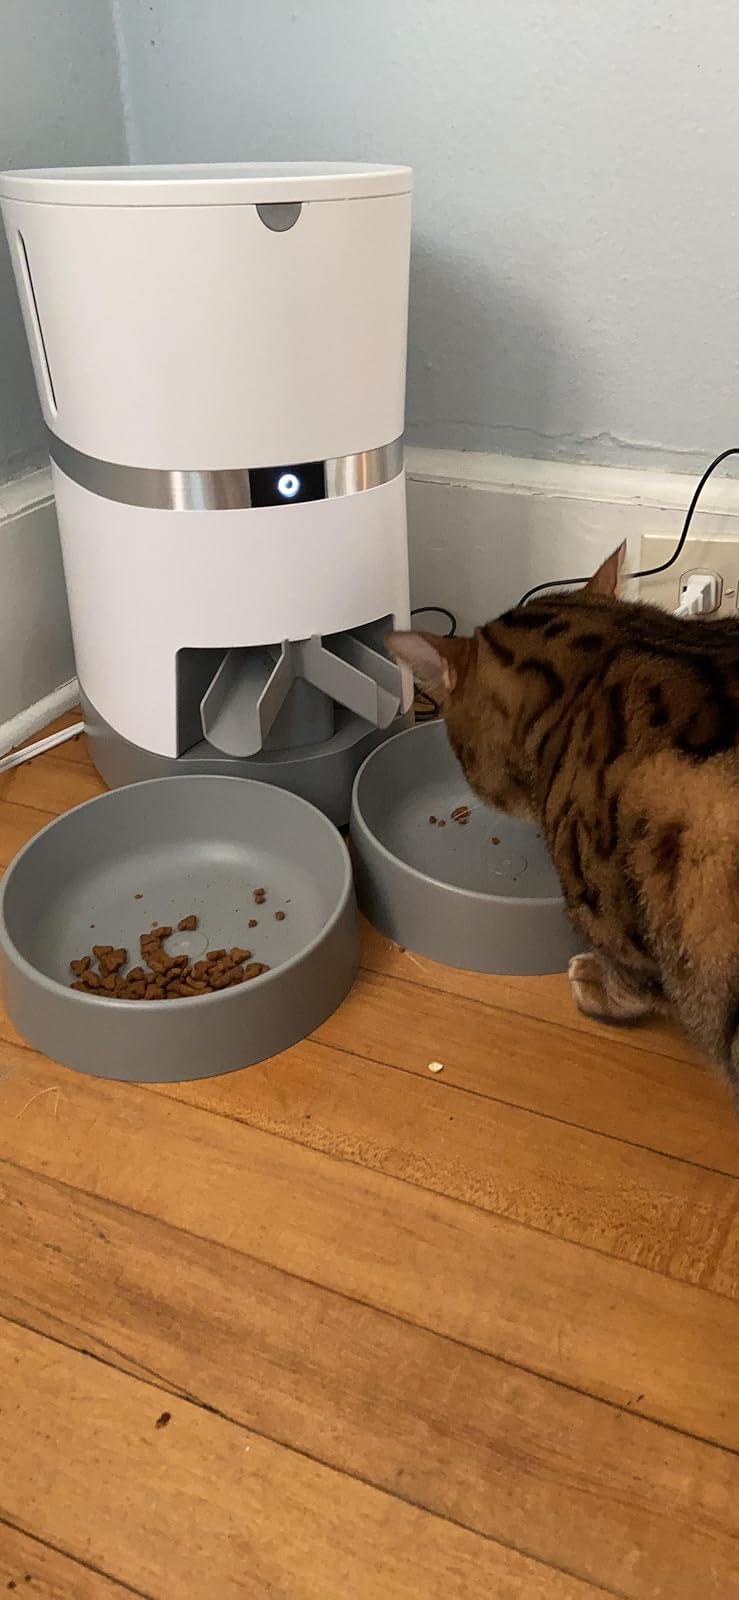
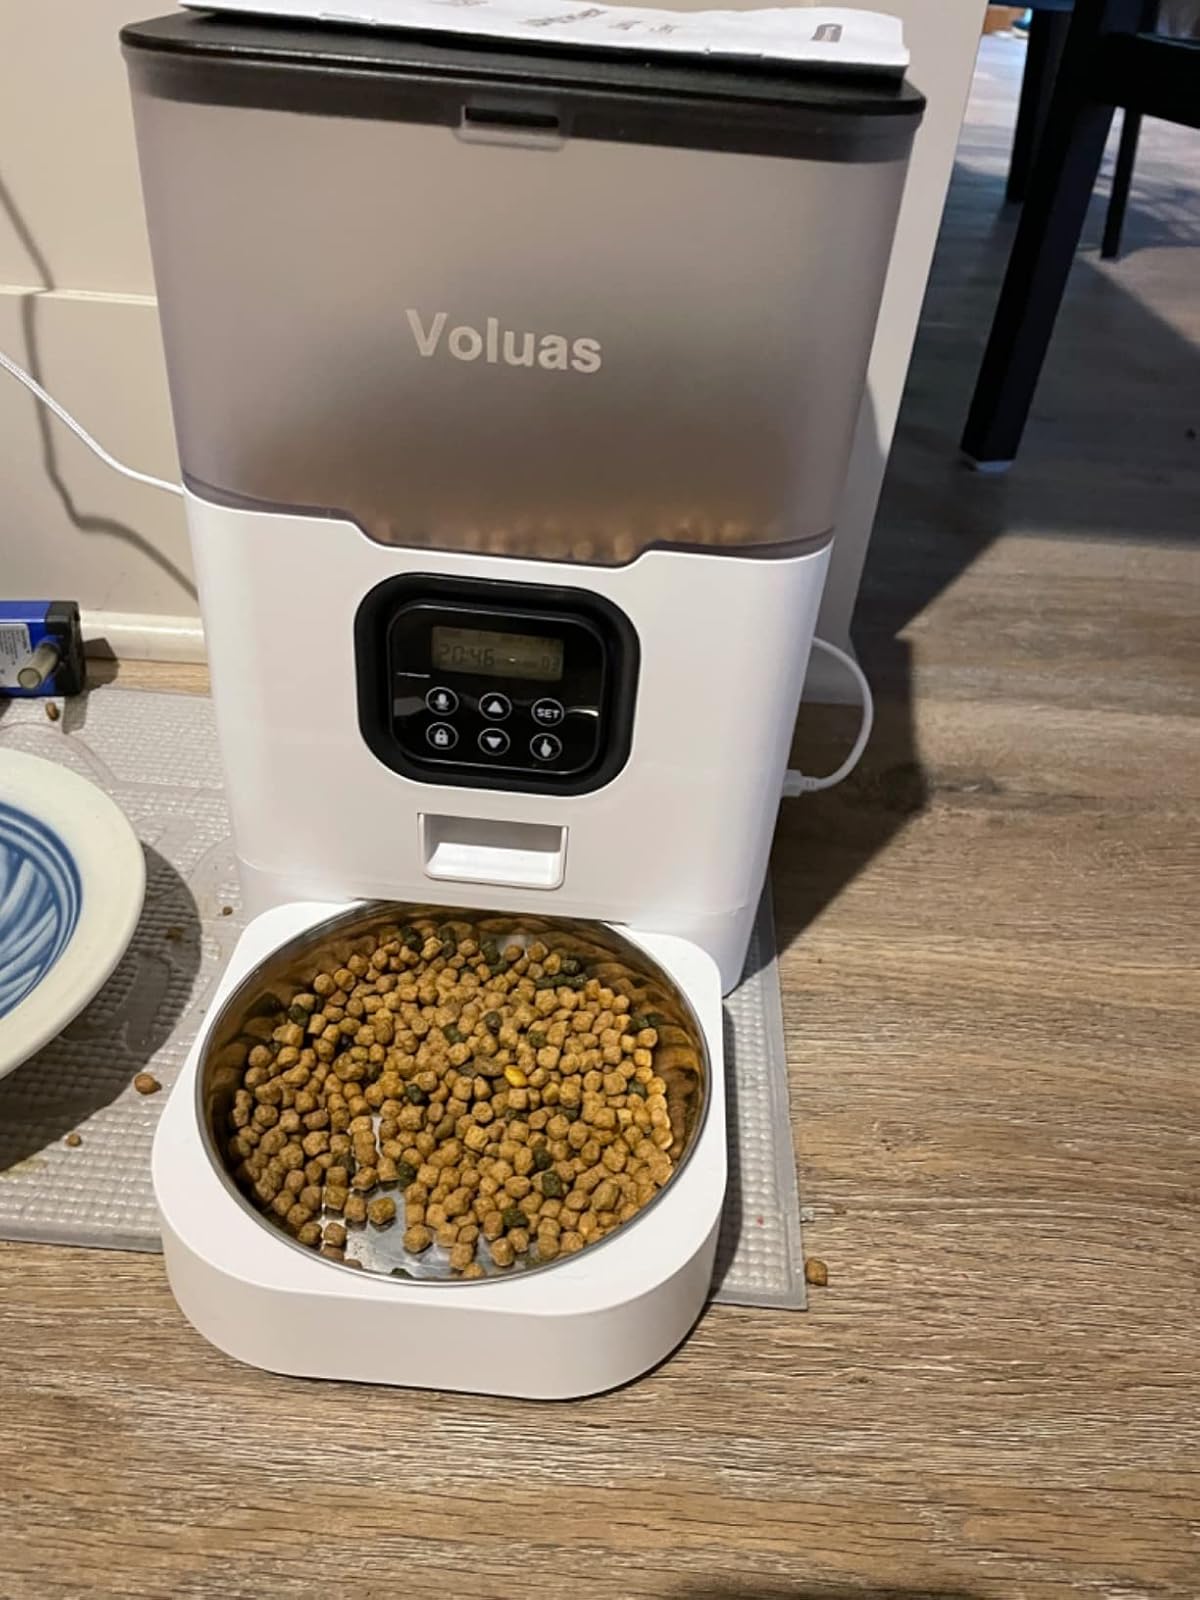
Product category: items_feeder
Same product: no